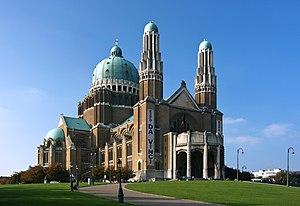
Le joint debout est une technique de couverture de toit ou façade utilisée en ferblanterie et idéale pour les façades très exposées aux intempéries. ce type de couverture est donc particulièrement adapté aux régions de climat rigoureux tels que montagne ou climat continental avec une très forte exposition au vent, à la pluie ou à la neige. La technique est recommandée aux toitures et façades présentant une inclinaison de minimum 3°.
La basilique du Sacré-Cœur de Koekelberg, est un édifice religieux catholique sis sur le plateau de Koekelberg à Bruxelles. Conçue au début du XXe siècle comme monument national et, après la Première Guerre mondiale, comme centre de pèlerinage au Sacré-Cœur, la basilique de style « Art déco » ne fut formellement consacrée que le 13 et 14 octobre 1951